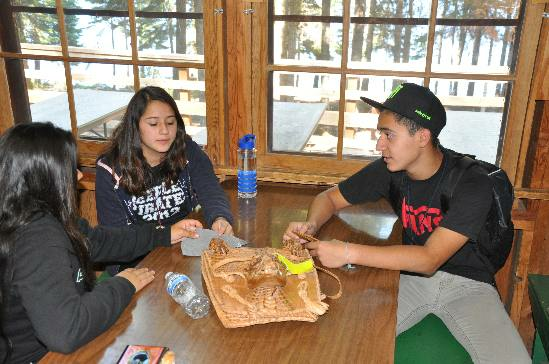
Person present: Yes